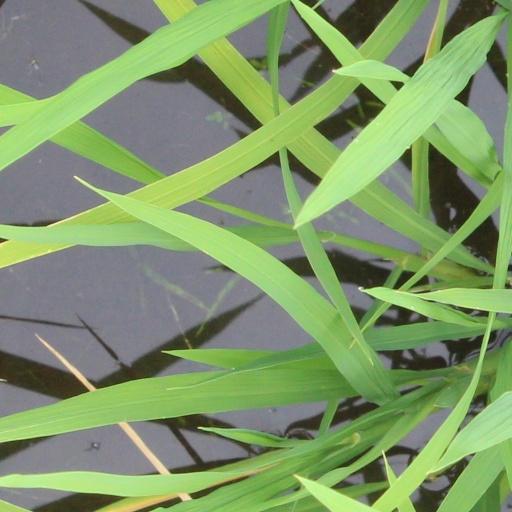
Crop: rice